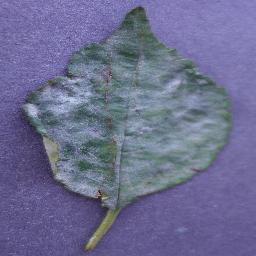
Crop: cherry
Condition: (including_sour)_powdery_mildew